Sekul Islam

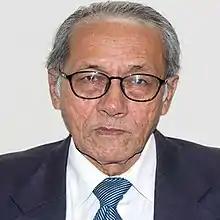
Sekul Islam

Md. Sekul Islam (1949 – 21 July 2021) was a Bangladeshi educationist. He was a professor in the Department of Electrical and Electronic Engineering at University of Dhaka and former Vice Chancellor of Atish Dipankar University of Science and Technology.